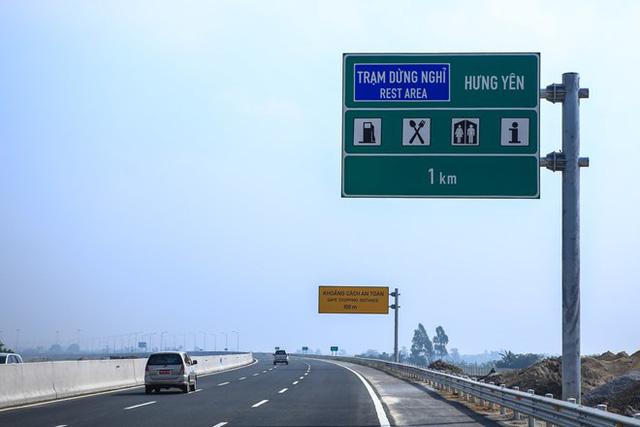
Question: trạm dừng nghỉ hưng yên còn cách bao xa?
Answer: trạm dừng nghỉ hưng yên còn cách 1 km